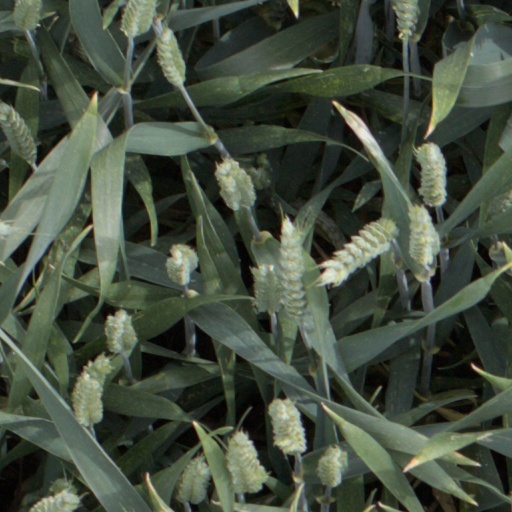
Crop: wheat